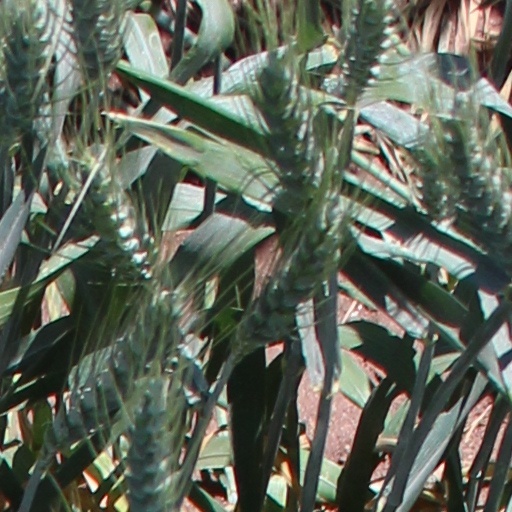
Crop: wheat